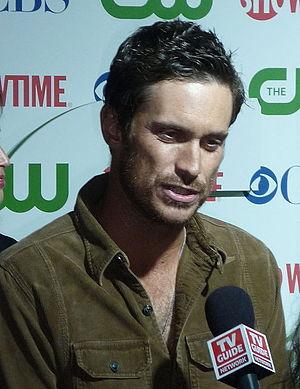
Cet article présente le guide des épisodes de la première saison de la série télévisée américaine Scream Queens.
Leçons sur le mariage est une série télévisée américaine en cent épisodes de 22 minutes créée par Tom Hertz et diffusée entre le 5 février 2007 et le 20 mai 2013 sur le réseau CBS et sur Citytv au Canada.
Oliver Hudson est un acteur et producteur américain, né le 7 septembre 1976 à Los Angeles, en Californie.